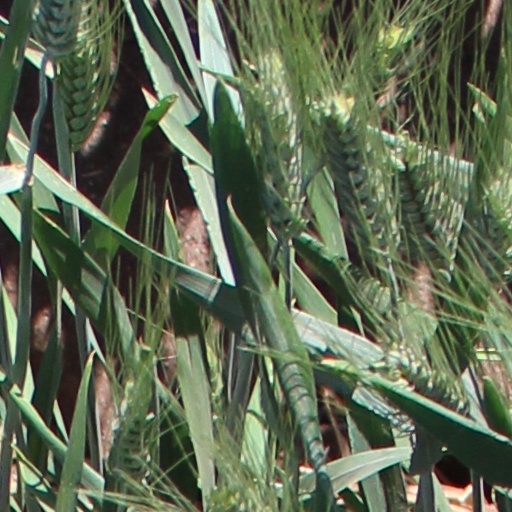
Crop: wheat